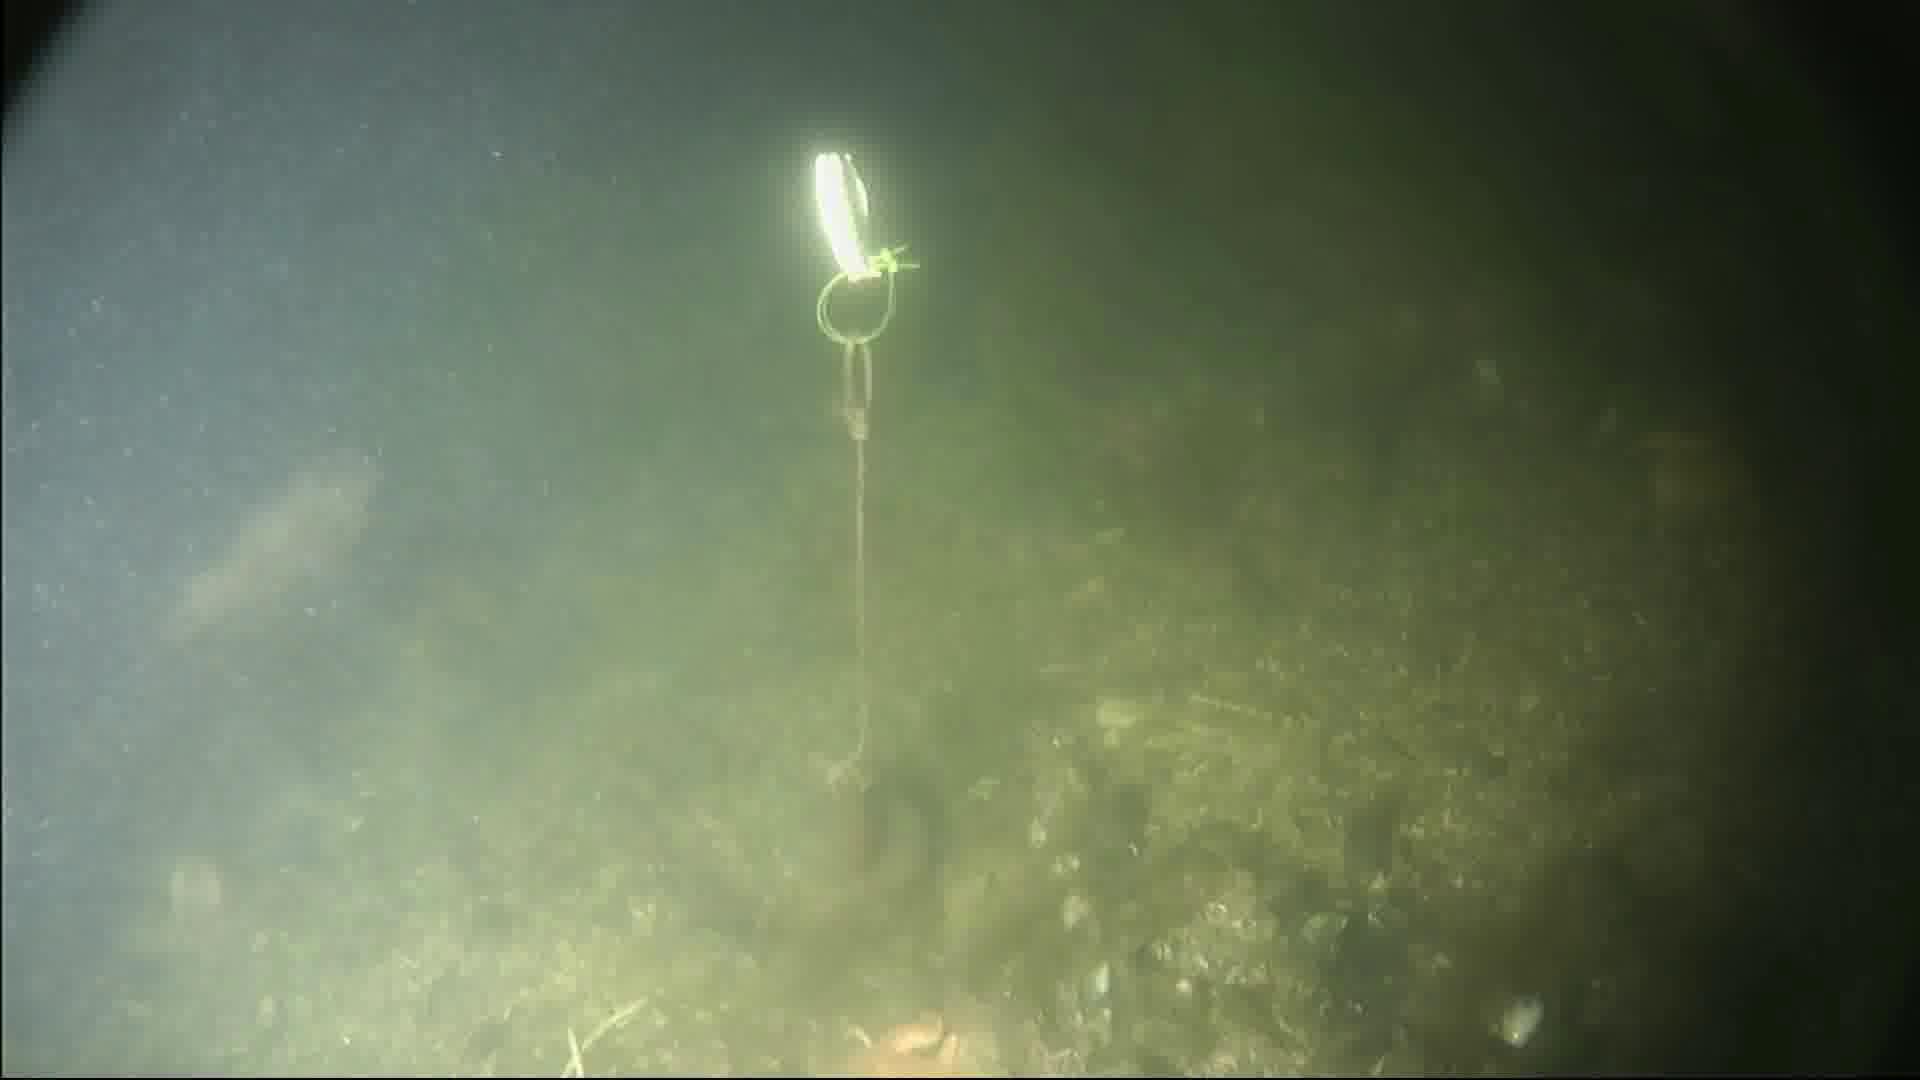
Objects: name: fish
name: crab
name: starfish